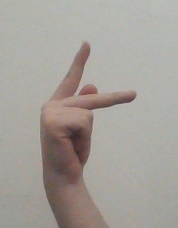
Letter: dha